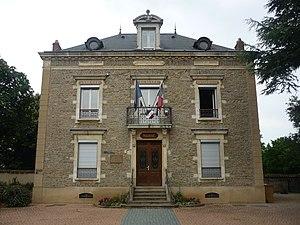
Mairie de Civrieux-d'Azergues, dans le département du Rhône
Civrieux-d'Azergues est une commune française située dans le département du Rhône, en région Auvergne-Rhône-Alpes.